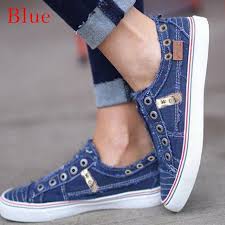
Label: Boat